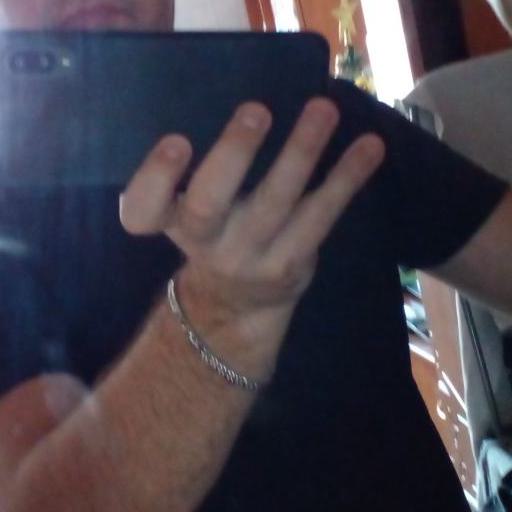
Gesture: no_gesture